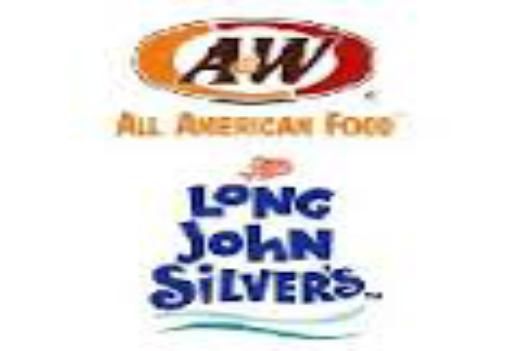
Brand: Long John Silver's
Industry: Food